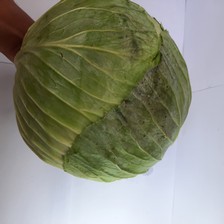
Label: others